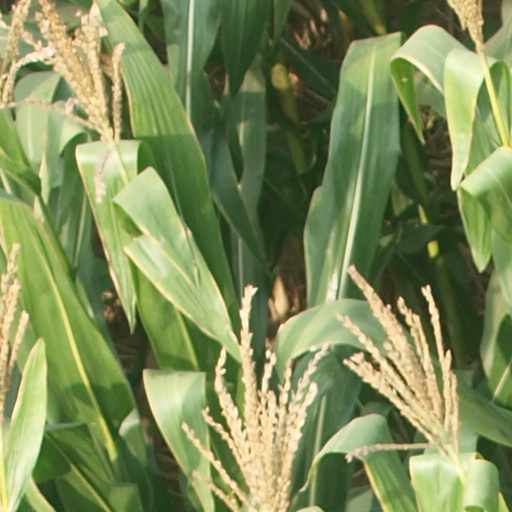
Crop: maize; corn